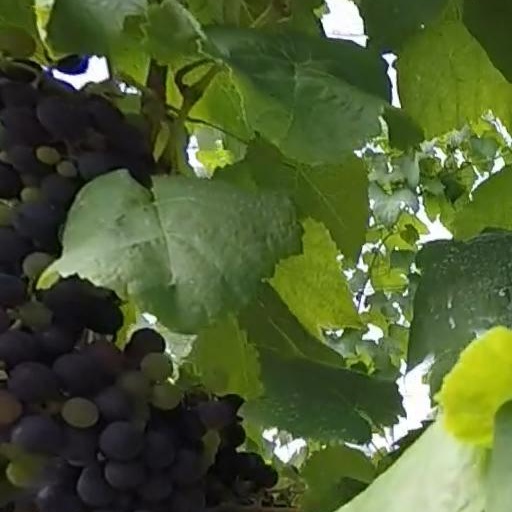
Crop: grape